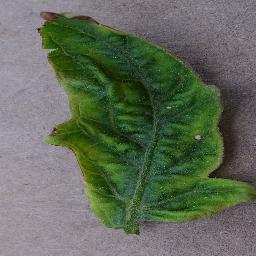
Label: Tomato___Tomato_Yellow_Leaf_Curl_Virus